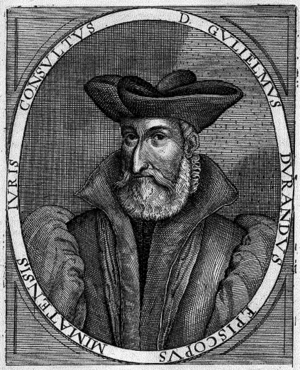
Guillaume Durand, né vers 1230 à Puimisson près de Béziers et mort le 1ᵉʳ novembre 1296, dit le Spéculateur en référence à son Speculum judiciale, était un ecclésiastique français. Il fut évêque de Mende en Gévaudan.
Le capitaine général de l'Église était le commandant en chef de fait de l'armée papale durant le Moyen Âge. Le poste est habituellement attribué à un Italien de famille noble avec une compétence militaire professionnelle ou un parent du pape. La fonction donnait le pouvoir et la responsabilité d'un chef militaire tactique contrairement à celle de gonfalonier de l'Église qui était plus un honneur formel et cérémoniel. Le pape Innocent XII a supprimé les deux fonctions et les a remplacées par celle de porte-drapeau de la Sainte Église romaine, qui devint plus tard héréditaire dans la Naro Patrizi.
Voici une liste des évêques qui ont été à la tête de l'évêché de Mende, couvrant l'ensemble du département de la Lozère. Y sont rattachés les premiers évêques du pays des Gabales puis du pays du Gévaudan, dont Mende était la capitale, et qui fut remplacé par le département de la Lozère à la Révolution française de 1789. De 1307, date de la signature de l'acte de paréage entre le roi de France Philippe le Bel et l'évêque Guillaume VI Durand, à 1789, les évêques sont également comte de Gévaudan.